Taichung's 7th Redevelopment Zone

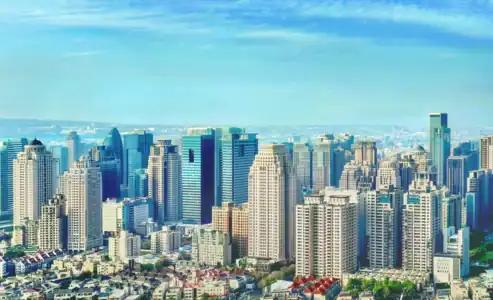
7th Redevelopment Zone skyline

Taichung’s 7th Redevelopment Zone is located in Xitun District and Nantun District, known to many local residents by its abbreviated Mandarin name "Qiqi" (七期).